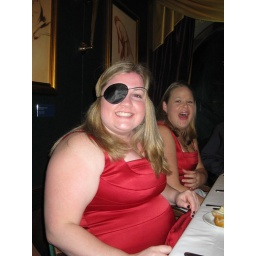
Dinner pirate in red dress